Steve Perryman

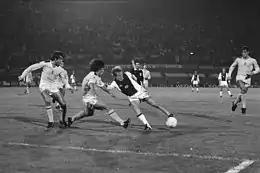
Steve Perryman attempting to intercept in a match against Ajax, Cup Winners' Cup first round in 1981

Perryman was born in Ealing, Middlesex. A midfielder and later defender, he played in a club record 866 first team appearances in all competitions for Tottenham Hotspur between 1969 and 1986 and was their longest serving player. During his seventeen-year career with the north London club, Perryman collected many medals, winning the UEFA Cup in 1972 and 1984 (playing in both legs of the 1972 final and just the first leg of the 1984 final as he was suspended for the second), and the League Cup in 1971 and 1973. He followed in the footsteps of Joe Harvey and Danny Blanchflower and skippered Tottenham to successive FA Cup wins in 1981 and 1982. Perryman was also voted the Football Writers' Association Footballer of the Year in 1982.